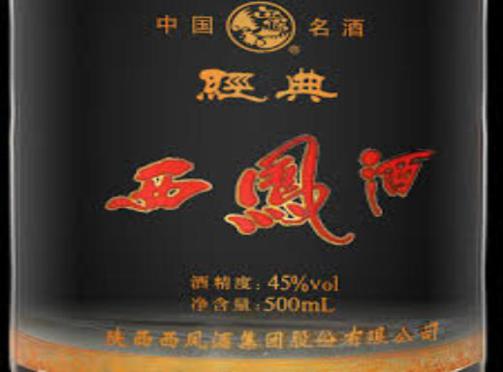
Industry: Food